Loss aversion

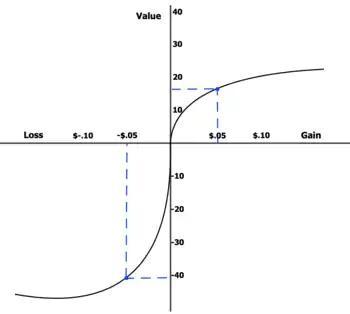
Figure 1, a graph of perceived value of gain and loss vs. strict numerical value of gain and loss. A loss of $0.05 is "perceived" as having a greater utility loss than the utility increase of a comparable gain.

In cognitive science and behavioral economics, loss aversion refers to a cognitive bias in which the same situation is perceived as worse if it is framed as a loss, rather than a gain. It should not be confused with risk aversion, which describes the rational behavior of valuing an uncertain outcome at less than its expected value.